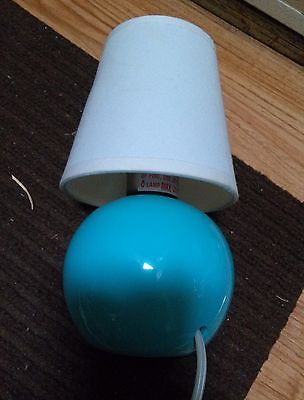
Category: lamp